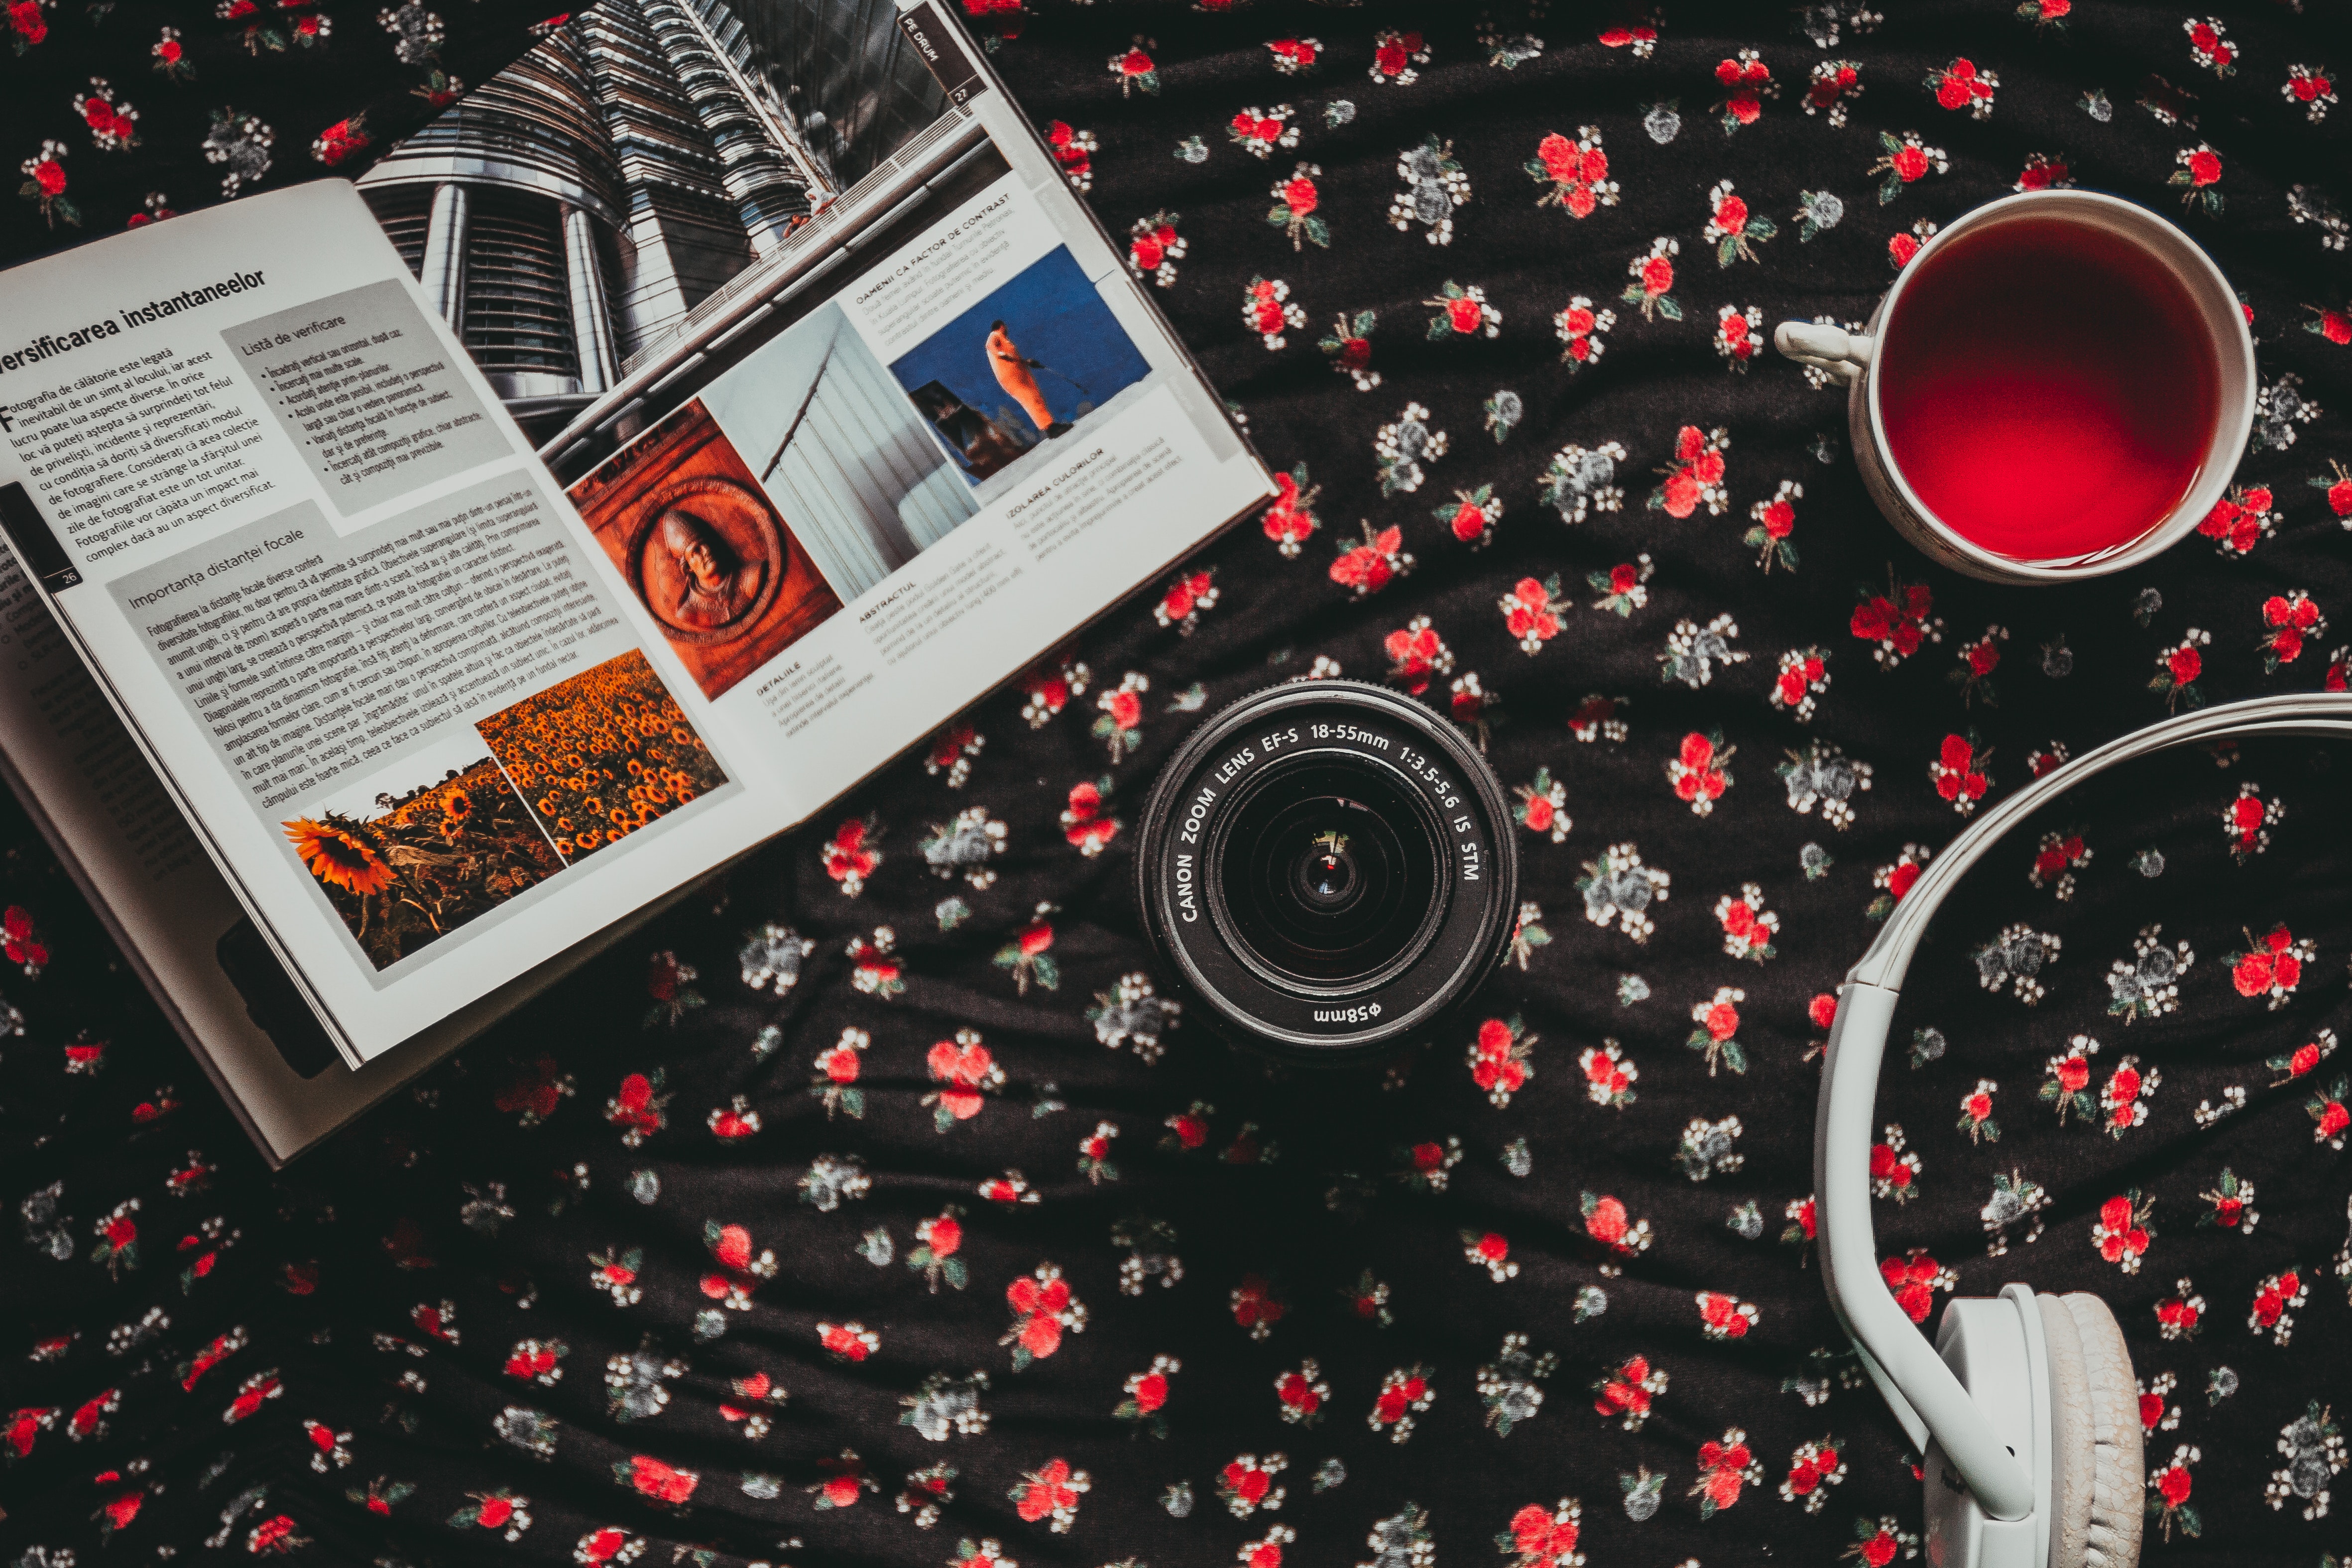
red, design, pattern, font, space, product, circle, graphics